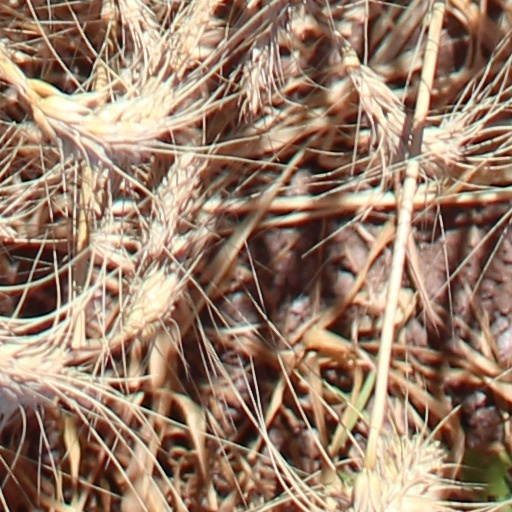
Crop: wheat